Karl Heinrich Ulrichs

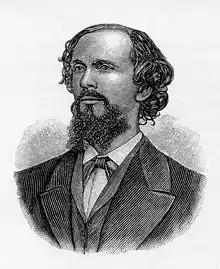

Karl Heinrich Ulrichs (28 August 1825 – 14 July 1895) was a German lawyer, jurist, journalist, and writer. He is today regarded as a pioneer of sexology and the modern gay rights movement. Ulrichs has been described as the "first gay man in world history".